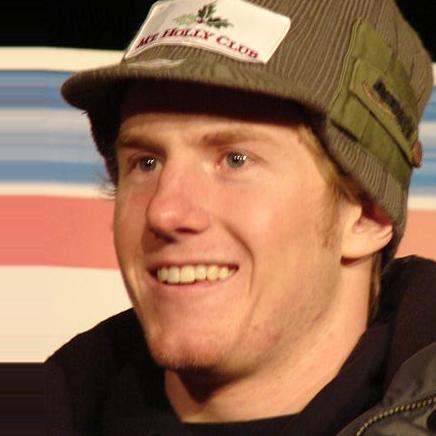
Age: 21